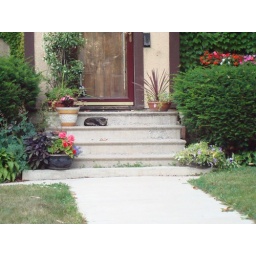
This cat lives across the street from Jill and Scott, here taking a nap in the sun.